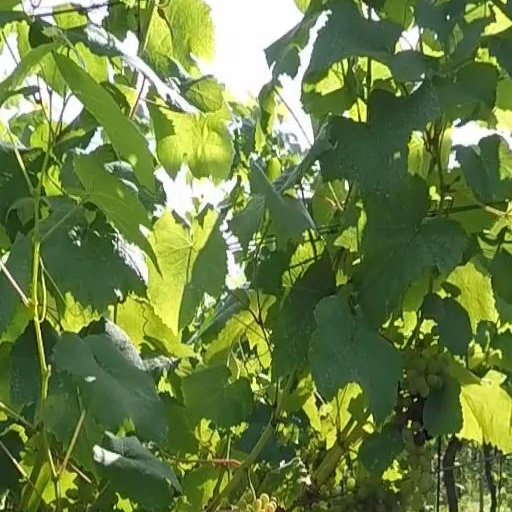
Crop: grape